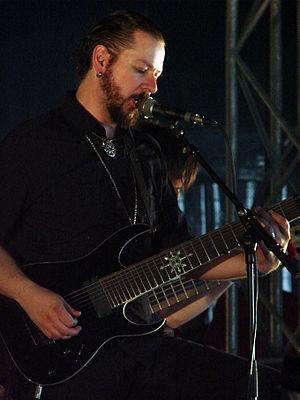
Ihsahn (Vegard Sverre Tveitan) au Hellfest 2010 à Clisson, le 18 Juin 2010.
Thou Shalt Suffer est un groupe de black et death metal norvégien. Il s'agit de l'un des quelques projets parallèles du musicien Ihsahn. Le groupe est initialement formé sous le nom de Dark Device, puis changé en Xerasia et Embryonic, avant d'emprunter finalement le nom de Thou Shalt Suffer. Le groupe est inactif depuis la sortie de son album Somnium en 2000.